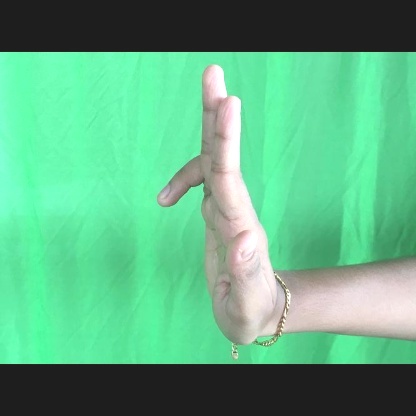
Mudra: Ardhapathaka